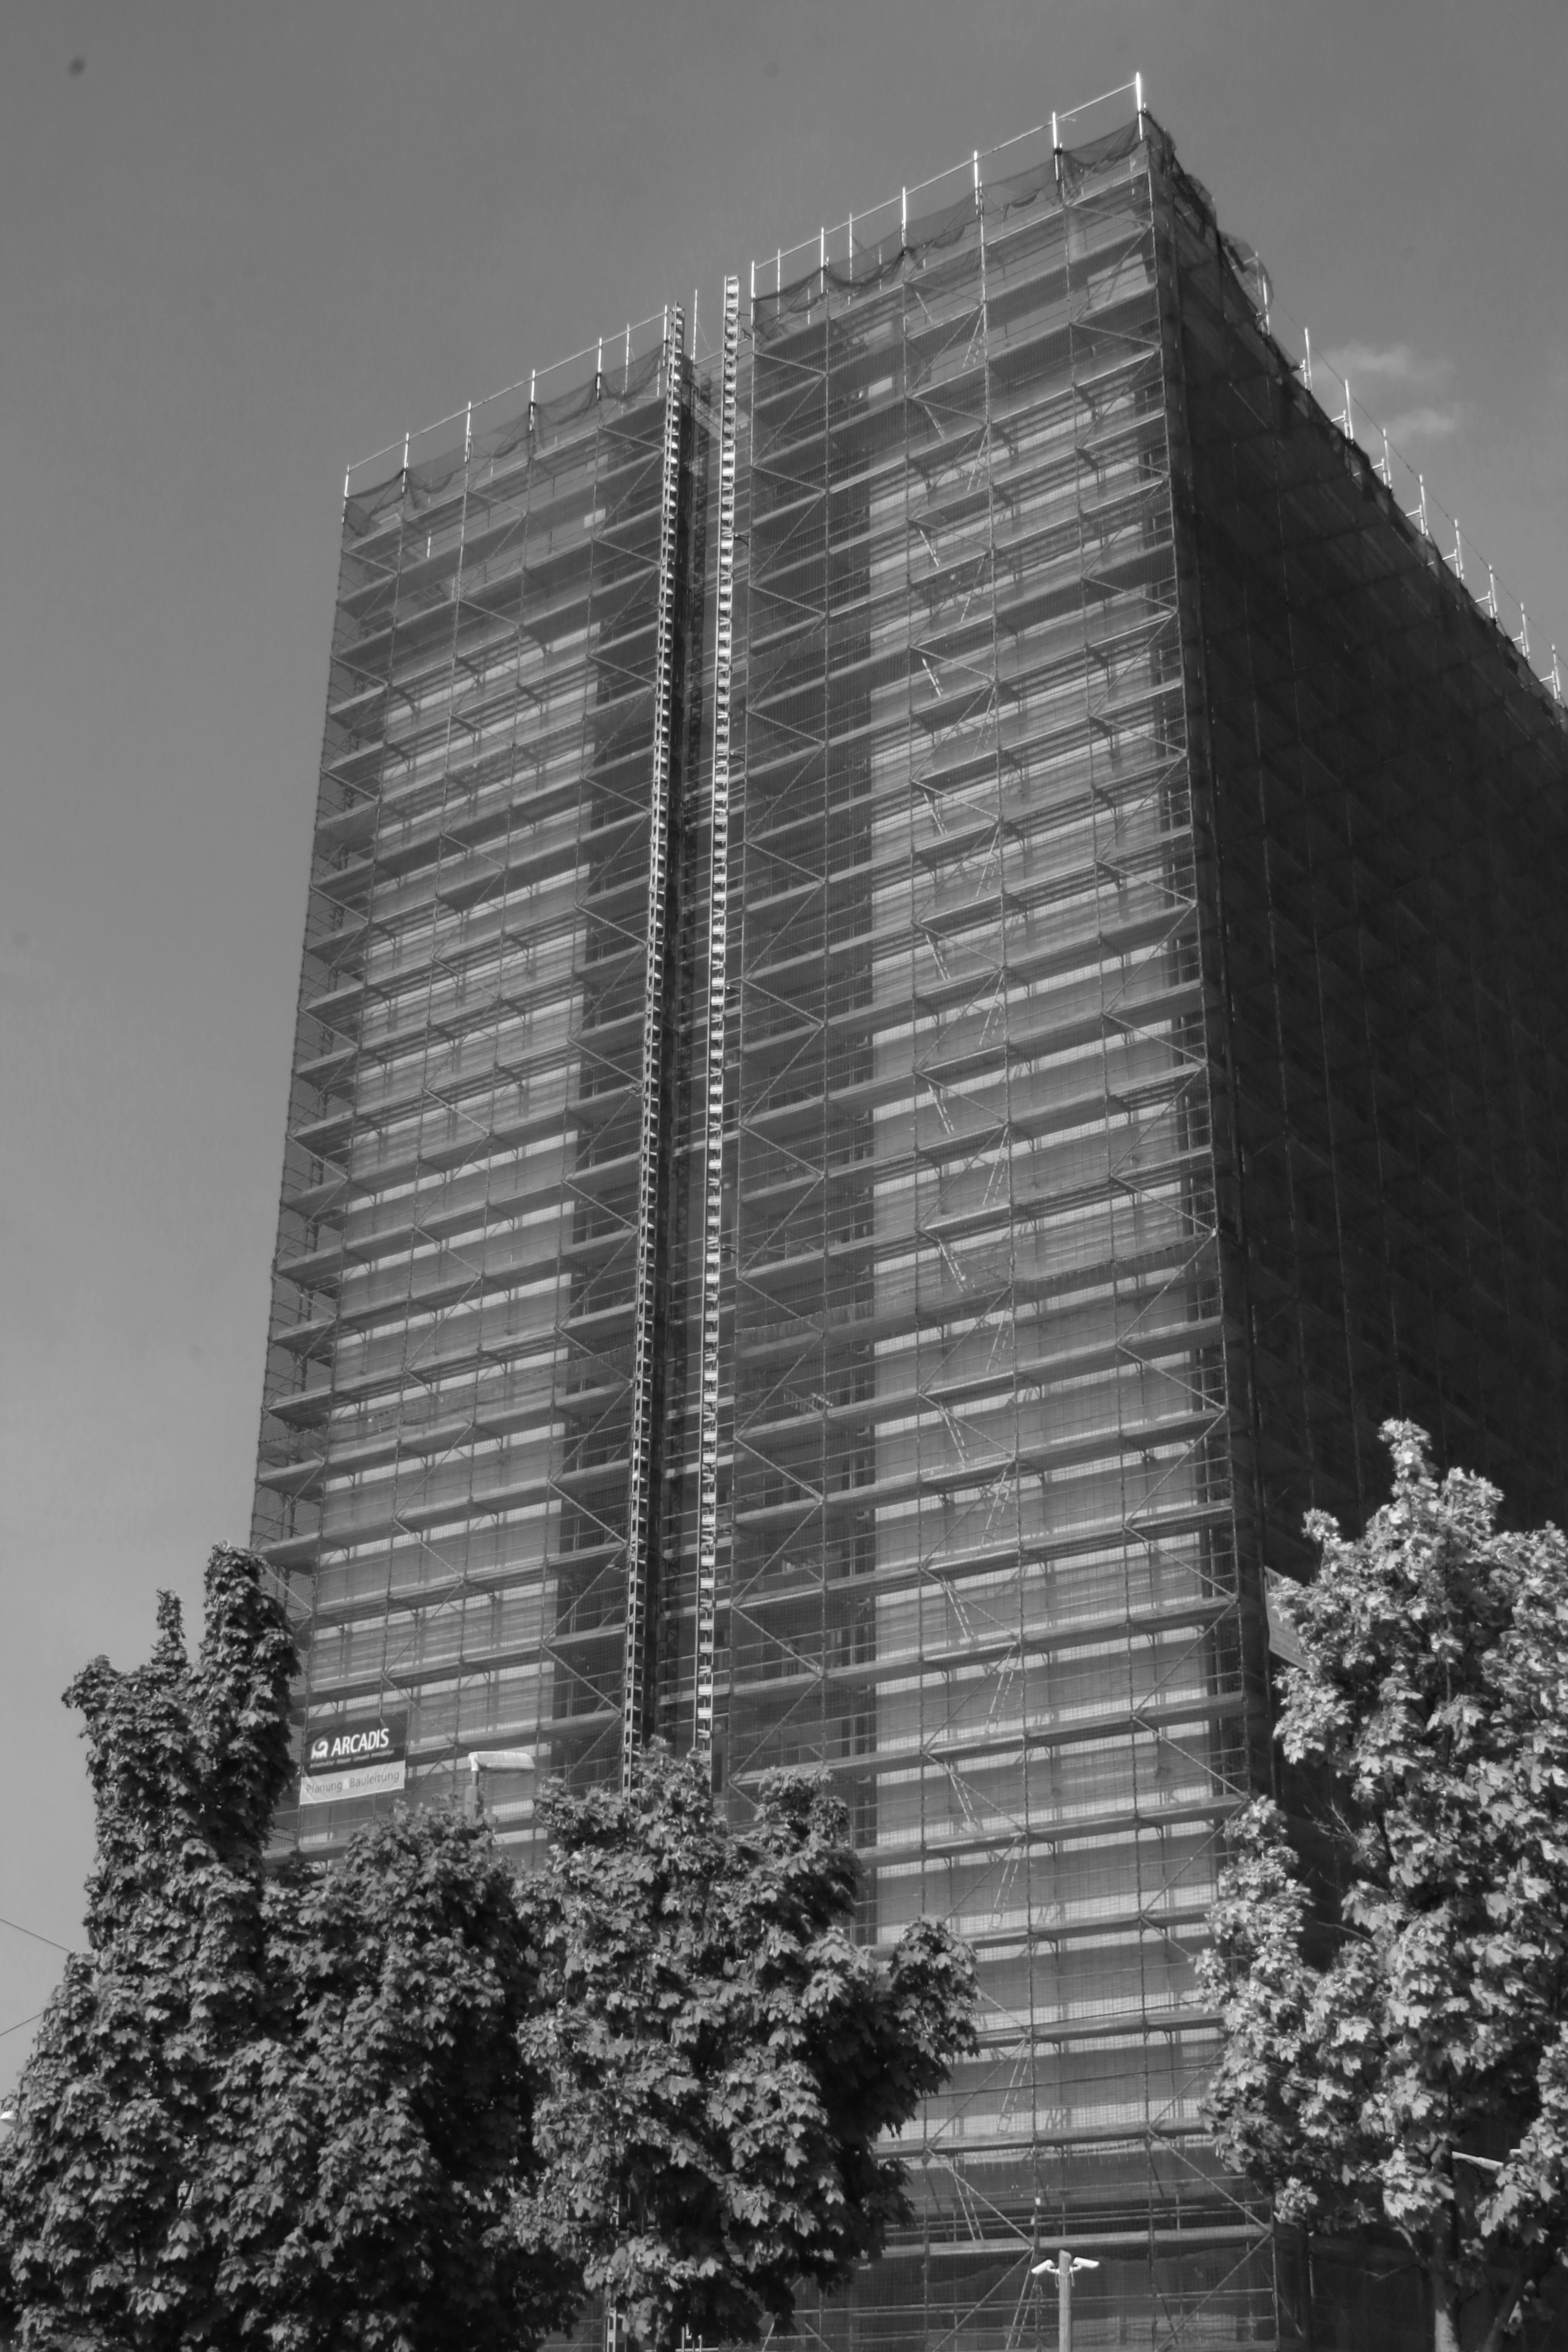
black and white, architecture, building, skyscraper, downtown, tower, landmark, facade, monochrome, tower block, bw, blackandwhite, blackwhite, alemania, allemagne, sw, schwarzweiss, schwarzweis, germania, ludwigshafen, schwarzweissfotografie, schwarzweisfotografie, ludwigshafenrhein, ludwigshafenrh, metropolis, condominium, urban area, monochrome photography, brutalist architecture